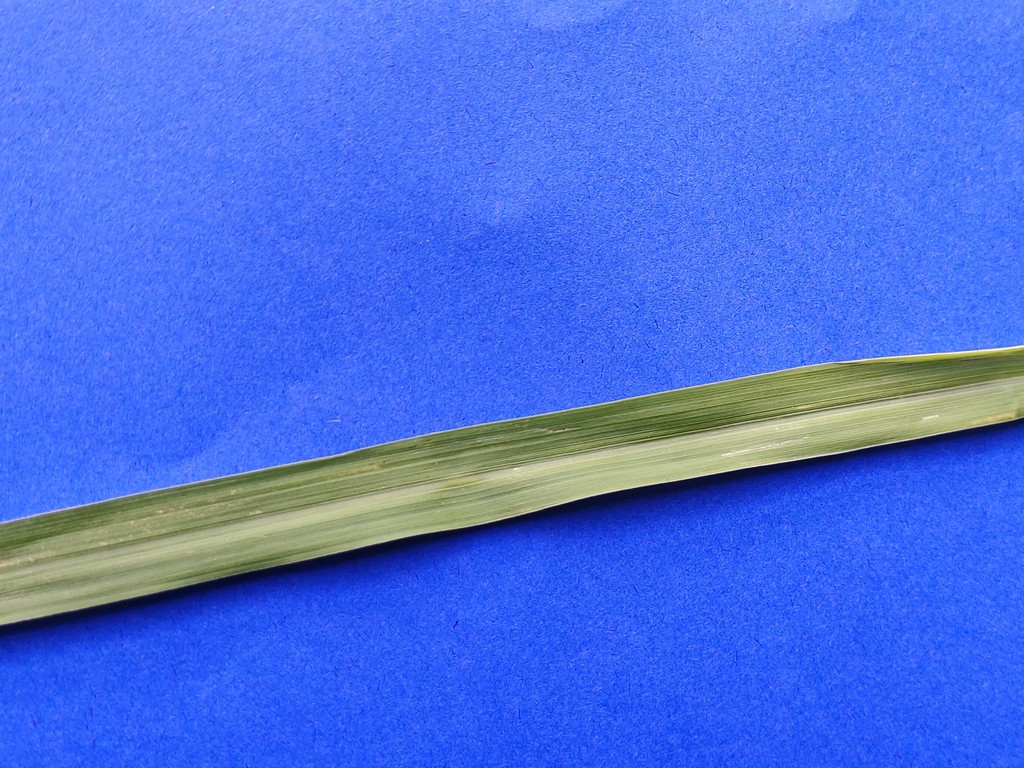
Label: Healthy